Kya: Dark Lineage

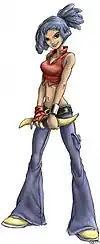
The titular character, Kya

"Kya: Dark Lineage" begins with the protagonist Kya and her half-brother Frank home alone. In her upstairs bedroom, Kya hears a suspicious noise and follows it downstairs to finds Frank in a previously unknown room in the basement. While speaking about Kya's father, Frank unwittingly finishes a mysterious puzzle on a table, opening a portal which sucks in both Kya and Frank. Kya awakens with three Nativs (animal-like creatures) looking down on her. They are then ambushed and chased through a jungle by feral werewolves called the Wolfen/Wolfun. All but one of the Nativs were captured during the chase. Kya and Aton eventually reach a strange village, called Nativ City, and meets the village leader Atea.